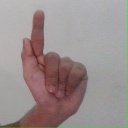
अक्षर: ळ